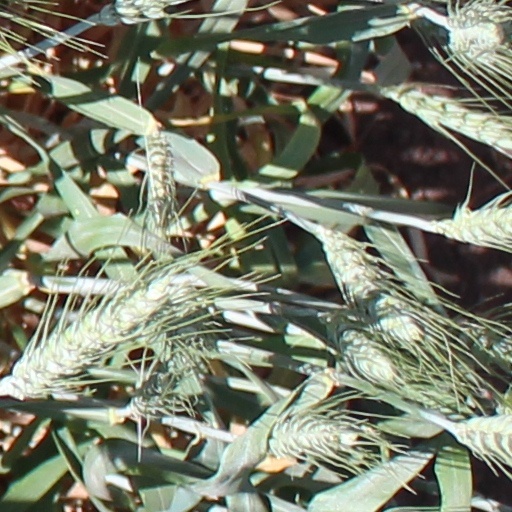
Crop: wheat